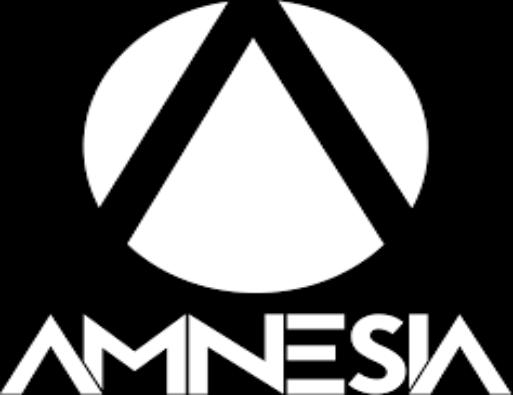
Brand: amnesia
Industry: Clothes